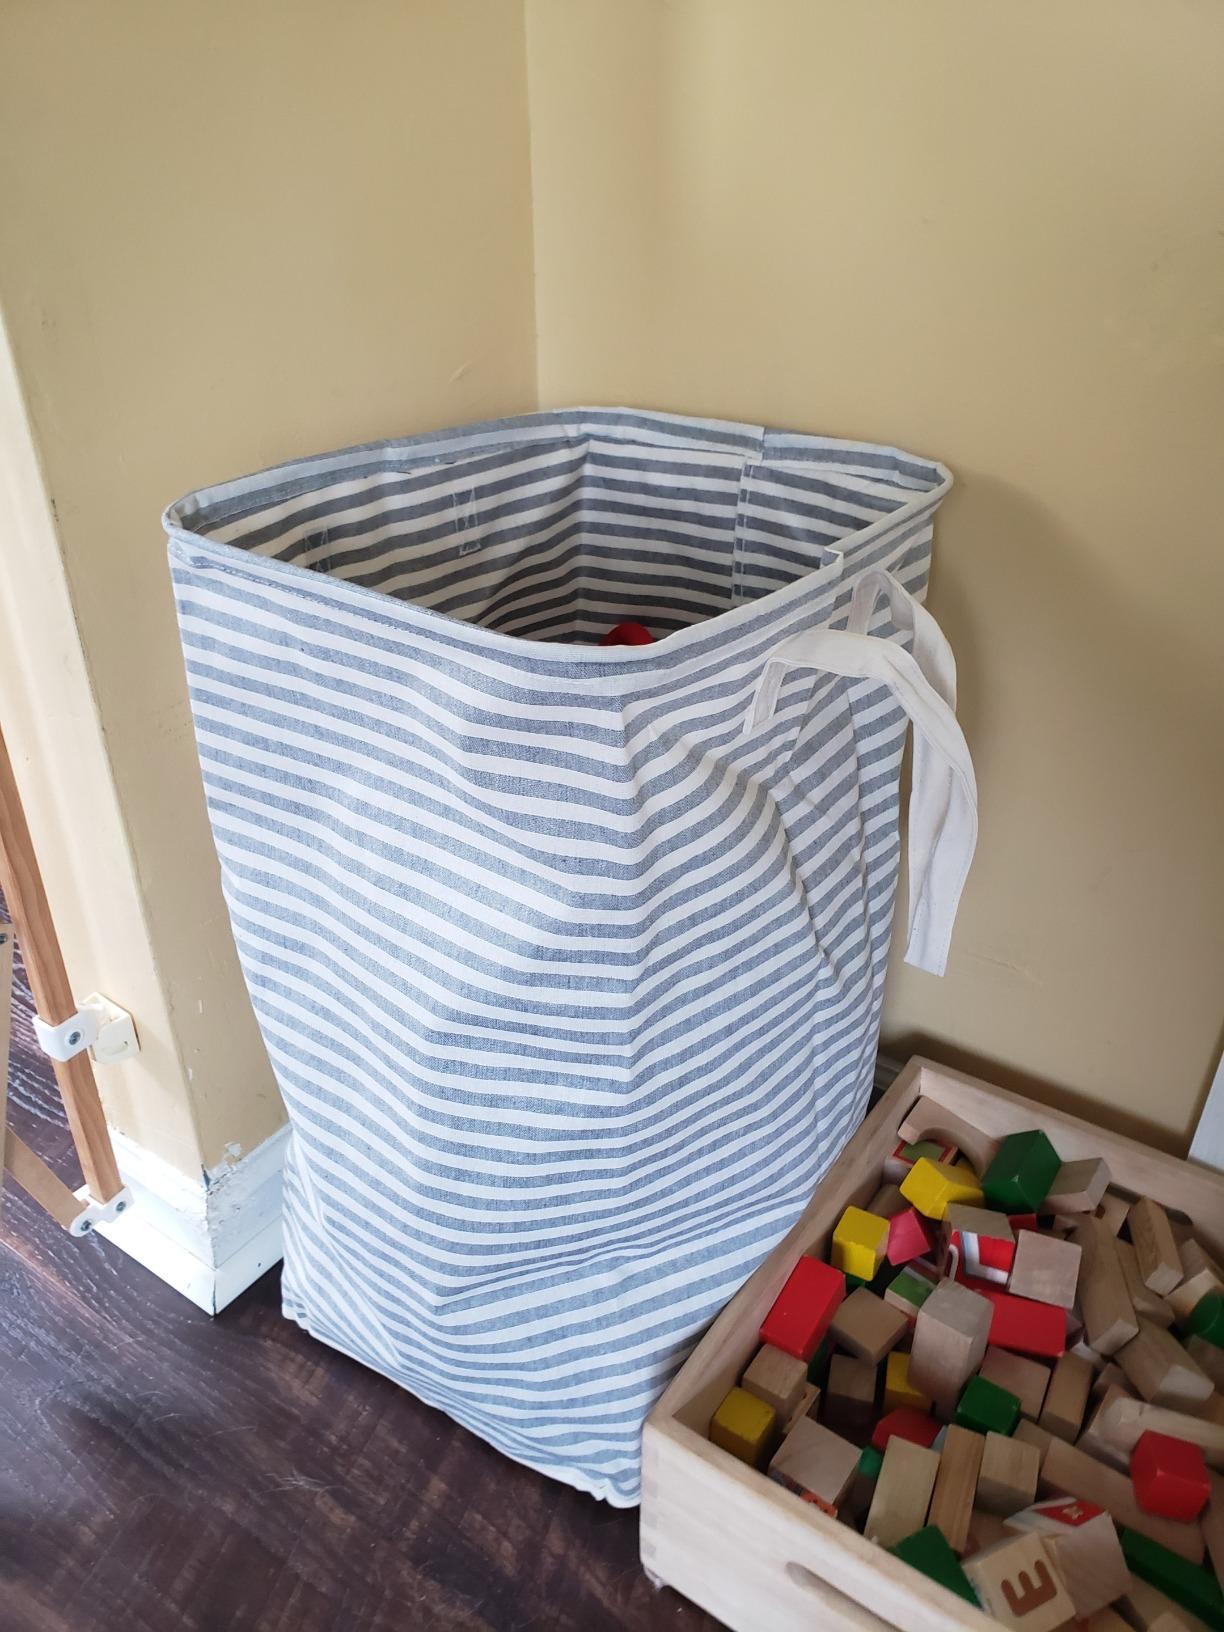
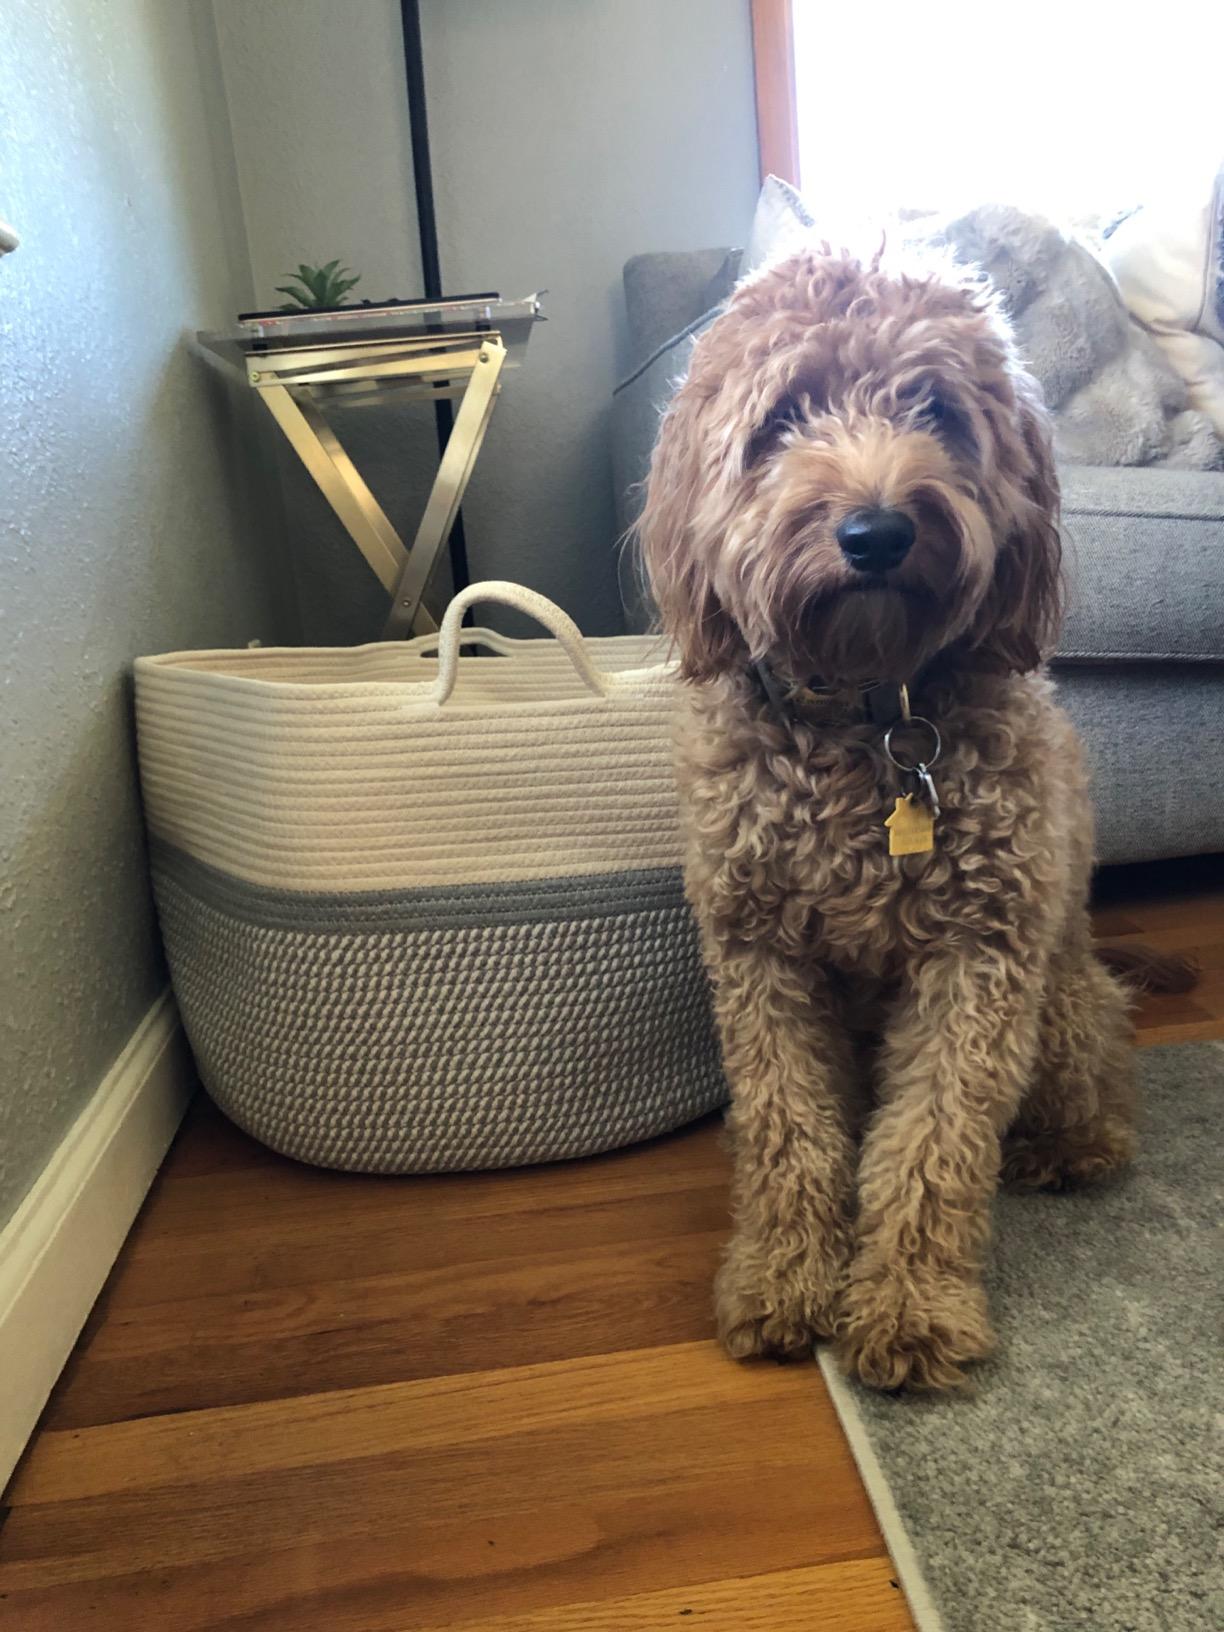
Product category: items_hamper
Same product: no